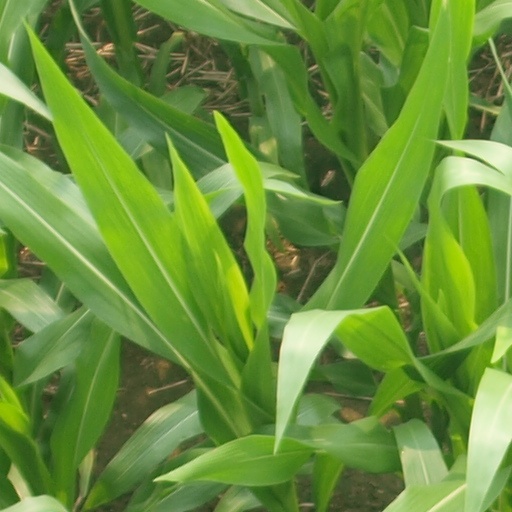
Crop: maize; corn